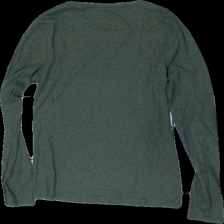
View: back
Type: Sweater
Category: Ladies
Brand: Fbsisters (New Yorker)
Colors: Green
Material: 60% cotton, 40% polyester
Pattern: Other
Cut: Regular
Size: L
Season: All
Price range: <50
Recommended usage: Export